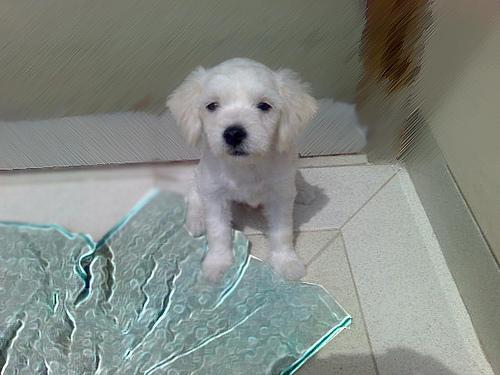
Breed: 249-n000101-Maltese_dog